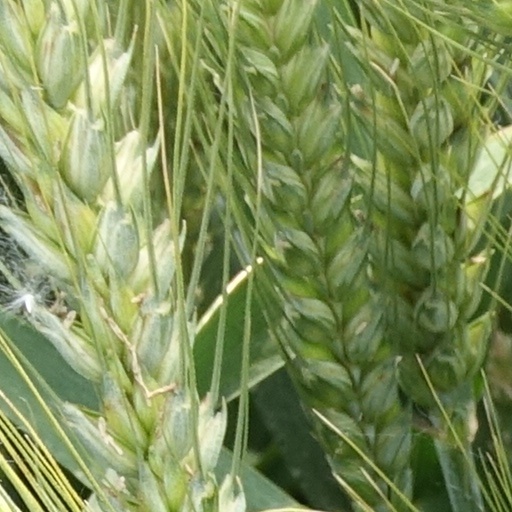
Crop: wheat